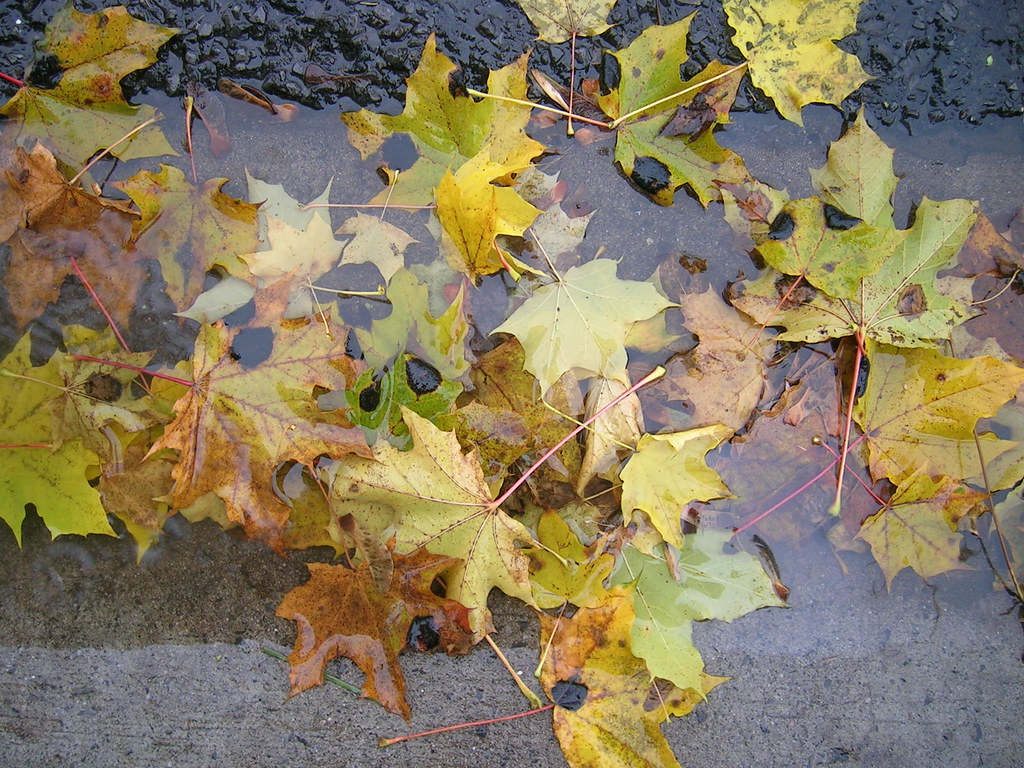
Plant: Maple
Disease: maple tar spot